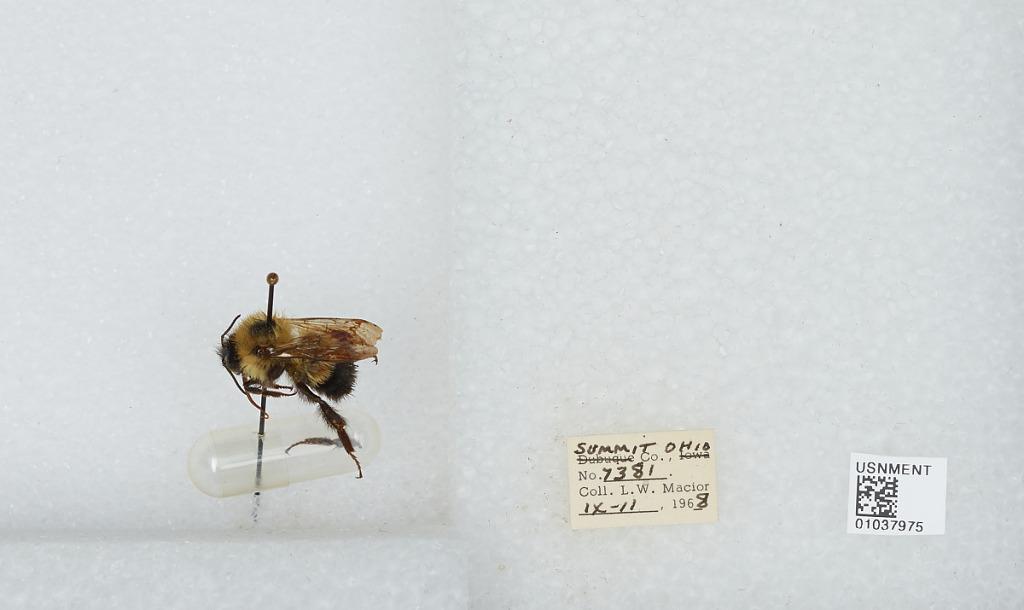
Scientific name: Bombus (Pyrobombus) vagans vagans Smith
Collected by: L. Macior
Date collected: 1968-9-11
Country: United States
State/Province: Ohio
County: Summit
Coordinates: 41.0917, -81.5594